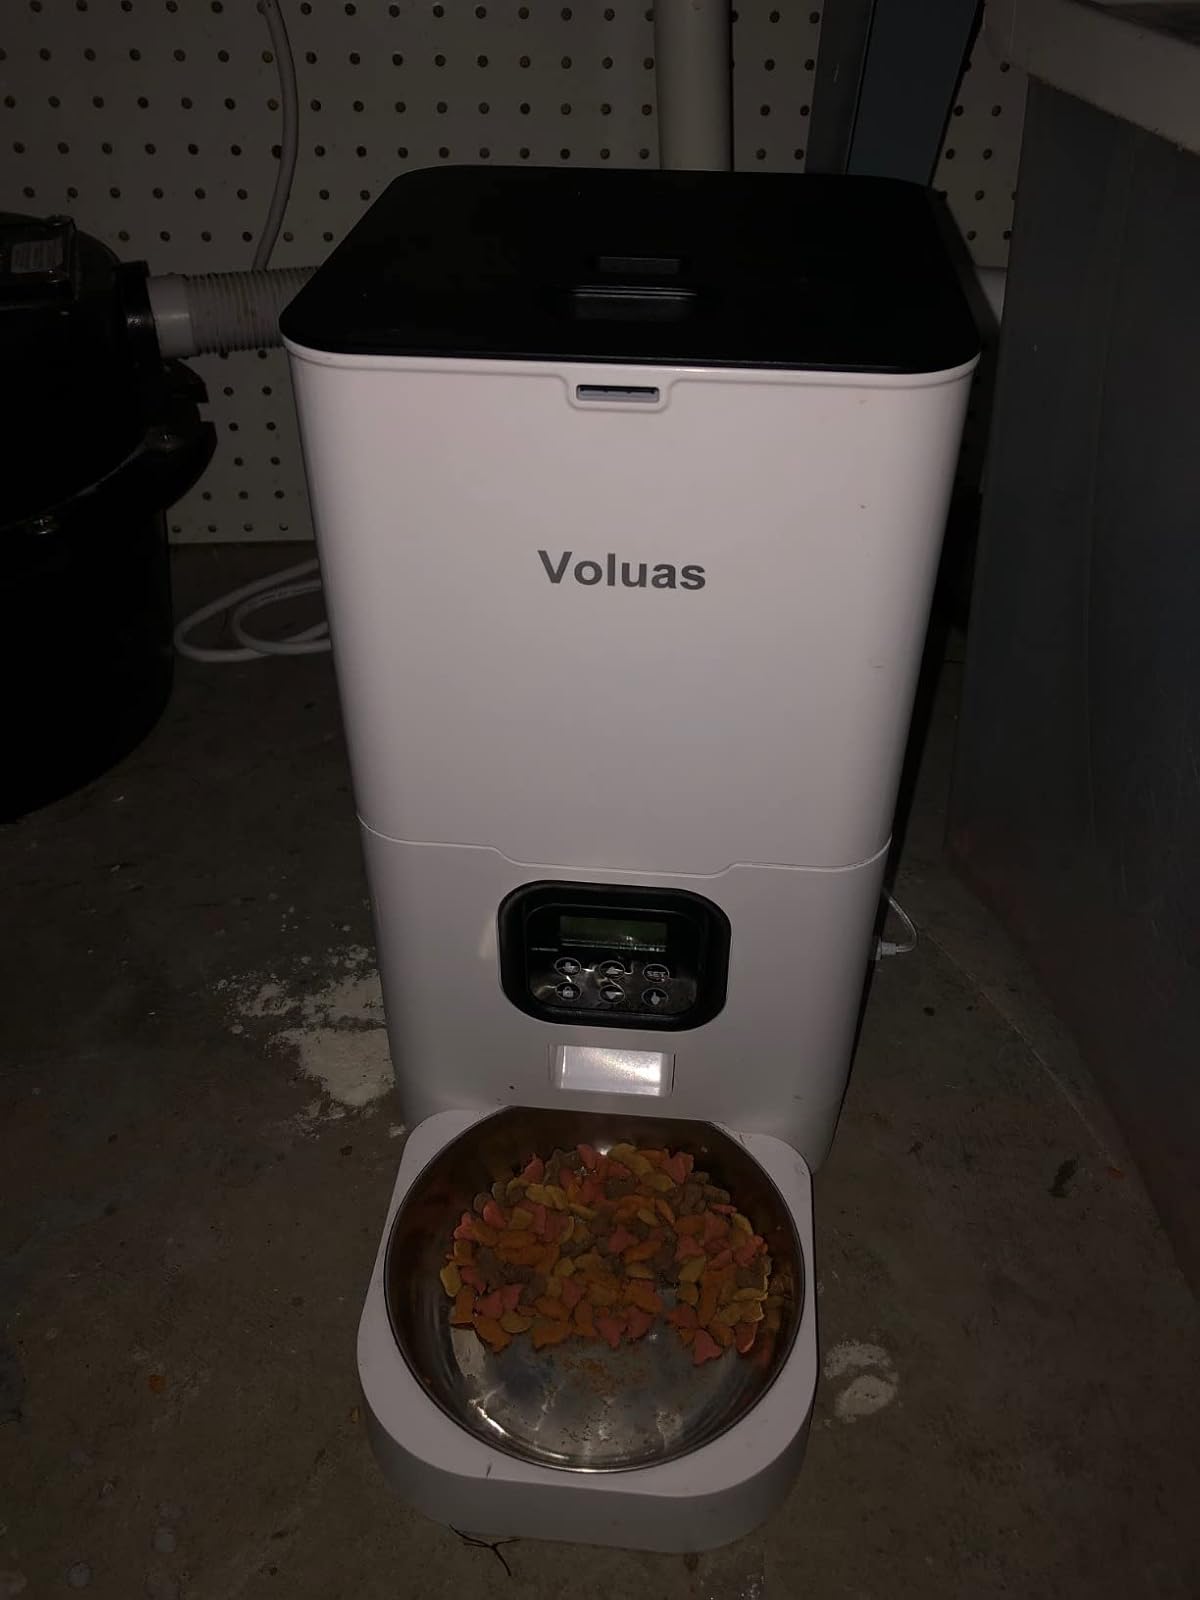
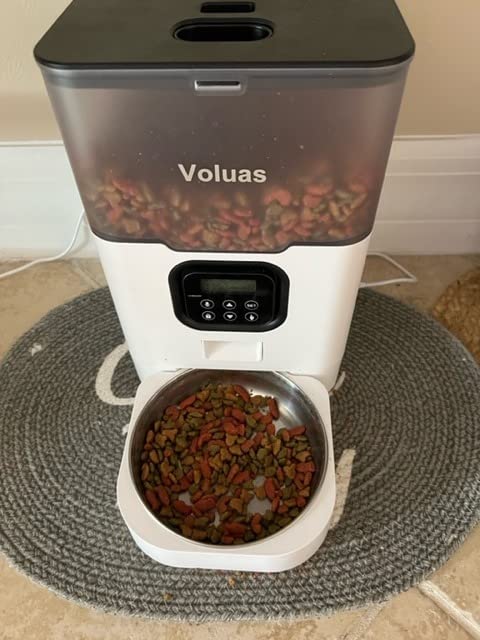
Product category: items_feeder
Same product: no